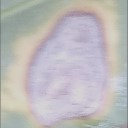
Label: Leaf_rust